Sapta Badri

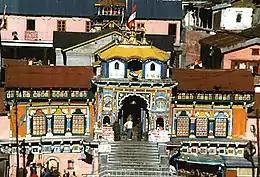
Badrinath temple, chief of the Sapta Badri

Sapta Badri constitutes a group of seven sacred Hindu temples, dedicated to god Vishnu, located in Garhwal Himalayas in the Indian state of Uttarakhand. The Badrinath temple, called the Badri Vishal (altitude ) is the primary temple among the seven shrines. The other six being Adi Badri, Bhavishya Badri, Yogadhayan Badri, Vriddha Badri, Ardha Badri and Dhyan Badri. The Panch Badri temple circuit consisted of only five temples, omitting Ardha Badri and usually Dhyan Badri (or sometimes Vriddha Badri). Rarely, Narasingh Badri, is included in the Sapta Badri or Panch Badri list.